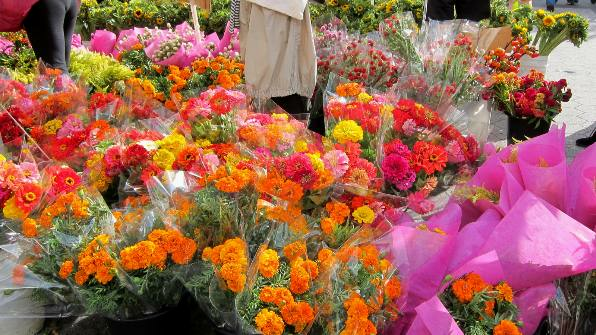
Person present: No